First Nations in Canada

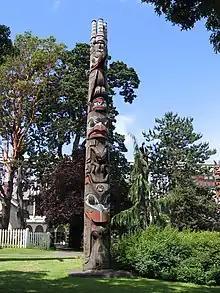
Haida totem pole, Thunderbird Park, Victoria, British Columbia

The relationship between the Canadian Crown and the First Nations, Inuit, and Métis peoples stretches back to the first interactions between European colonialists and North American indigenous people. Over centuries of interaction, treaties were established, and First Nations have, like the Māori and the Treaty of Waitangi in New Zealand, come to generally view these agreements as being between them and the Crown of Canada, and not the ever-changing governments.